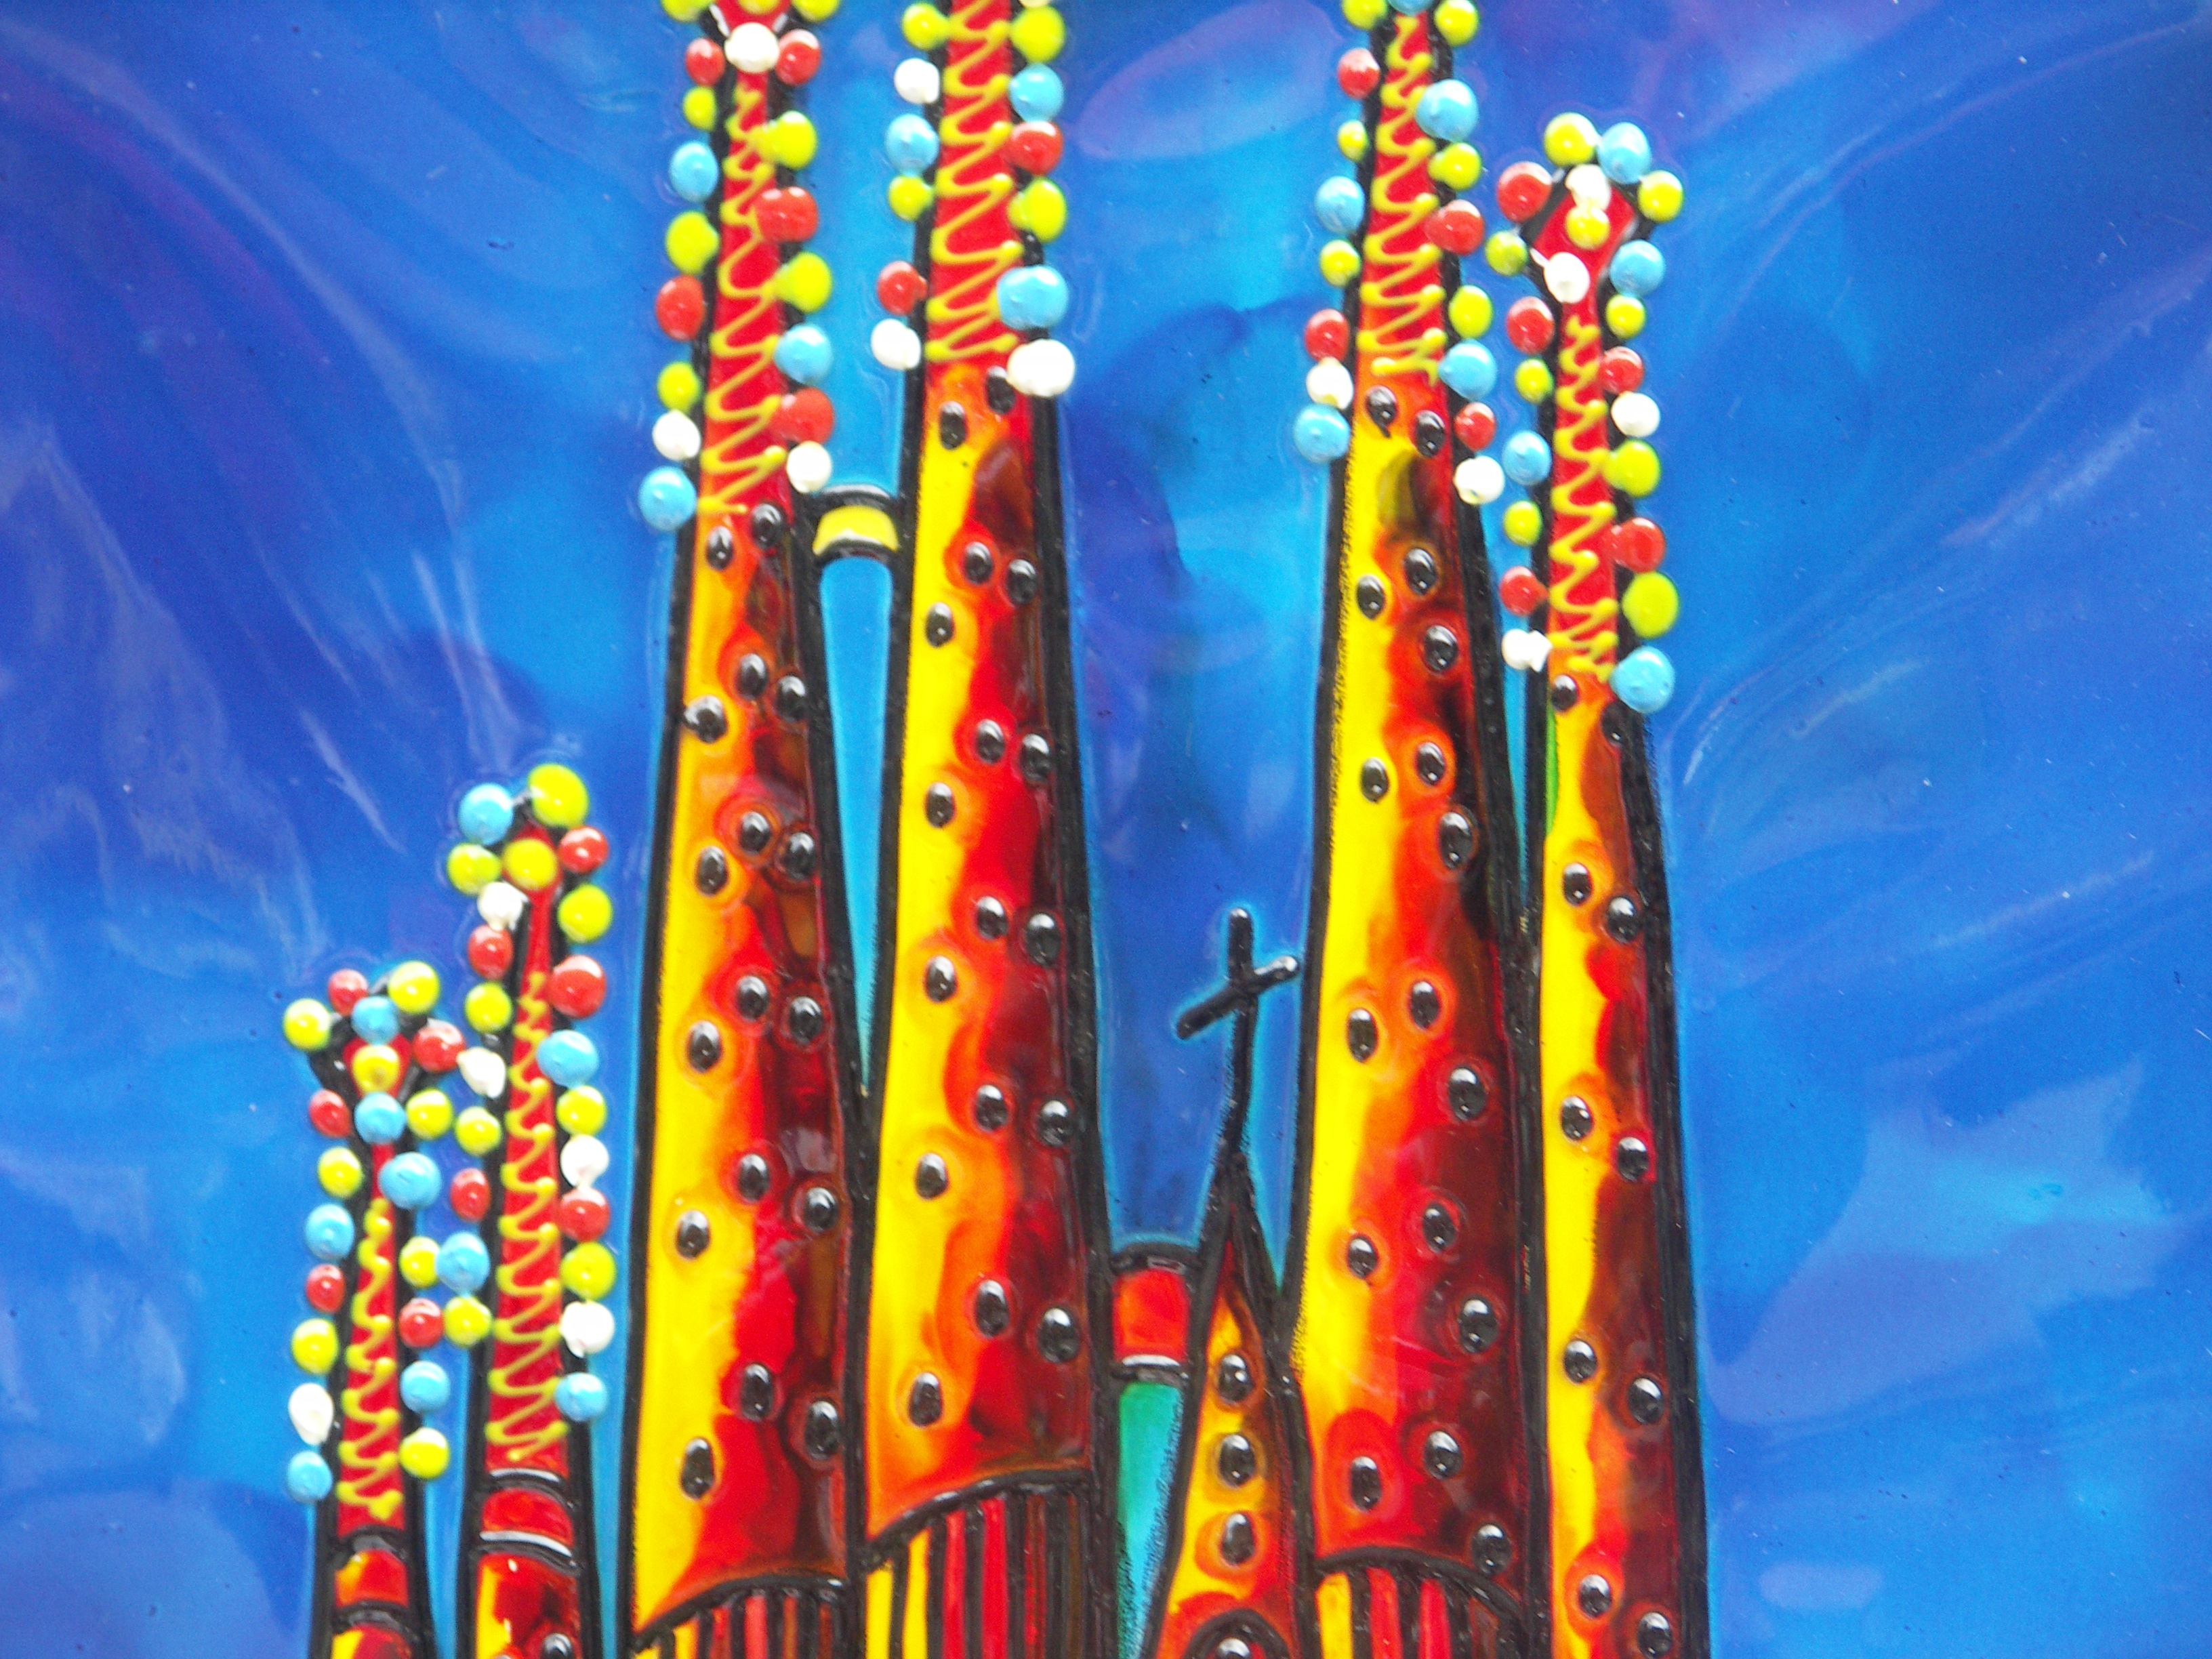
branch, flower, color, blue, colorful, musical instrument, family, art, sacred, drawn